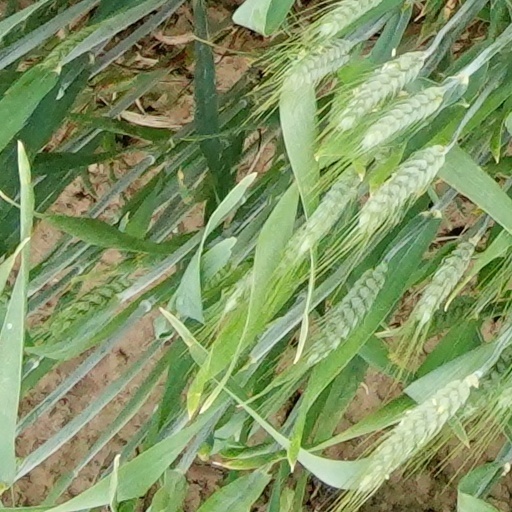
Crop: wheat